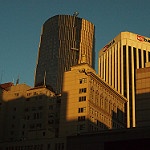
Scene: Outdoor